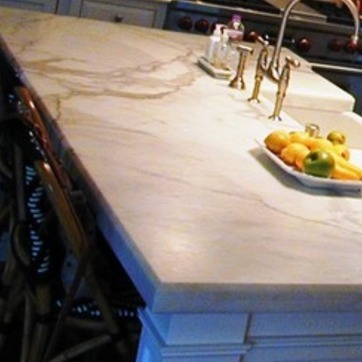
Material: polishedstone